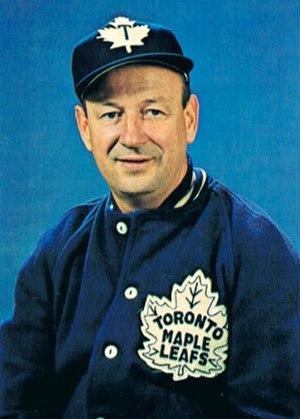
George Imlach, dit Punch Imlach, est un ancien entraîneur de hockey sur glace dans la Ligue nationale de hockey et membre du temple de la renommée du hockey.